The Leech Woman

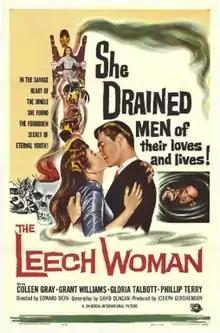
Theatrical release poster

The Leech Woman is a 1960 black-and-white American horror film directed by Edward Dein, produced by Joseph Gershenon, and starring Coleen Gray, Grant Williams, Gloria Talbott and Phillip Terry. The plot follows a middle-aged American woman, desperate to be young again, who uses an ancient, secret African potion to regain her lost youth and beauty. The potion works, but only temporarily, requiring repeated usage.